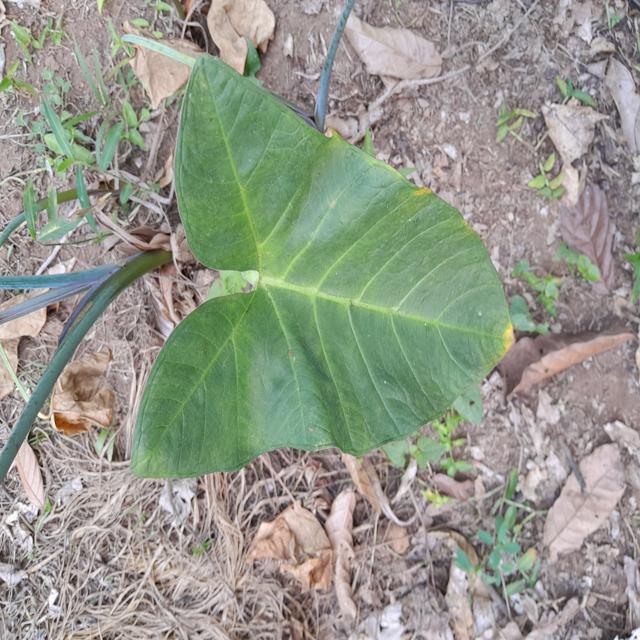
Label: Healthy